State College of Florida, Manatee–Sarasota

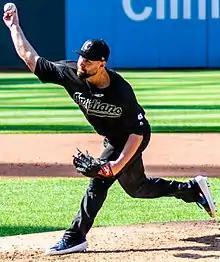
Nick Goody

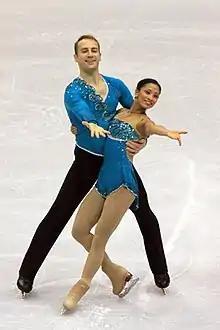
Amanda Evora

State College of Florida alumni include authors, musicians, actors, artist, company founders, state representatives, screenwriters, producers, multiple athletes, and many more.